Answer in natural language. Which point is closer to the camera taking this photo, point A  or point B? Choose between the following options: B or A
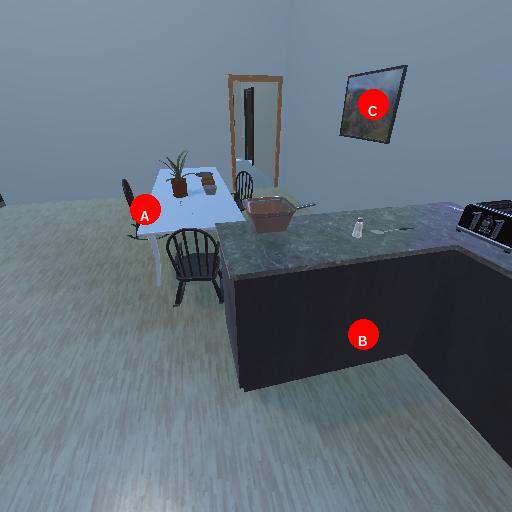
<answer>B</answer>